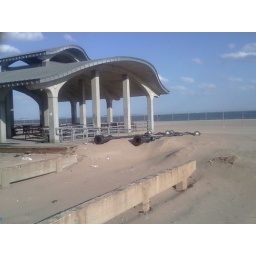
Street lamps covered in sand on a restricted area of Coney Island beach.